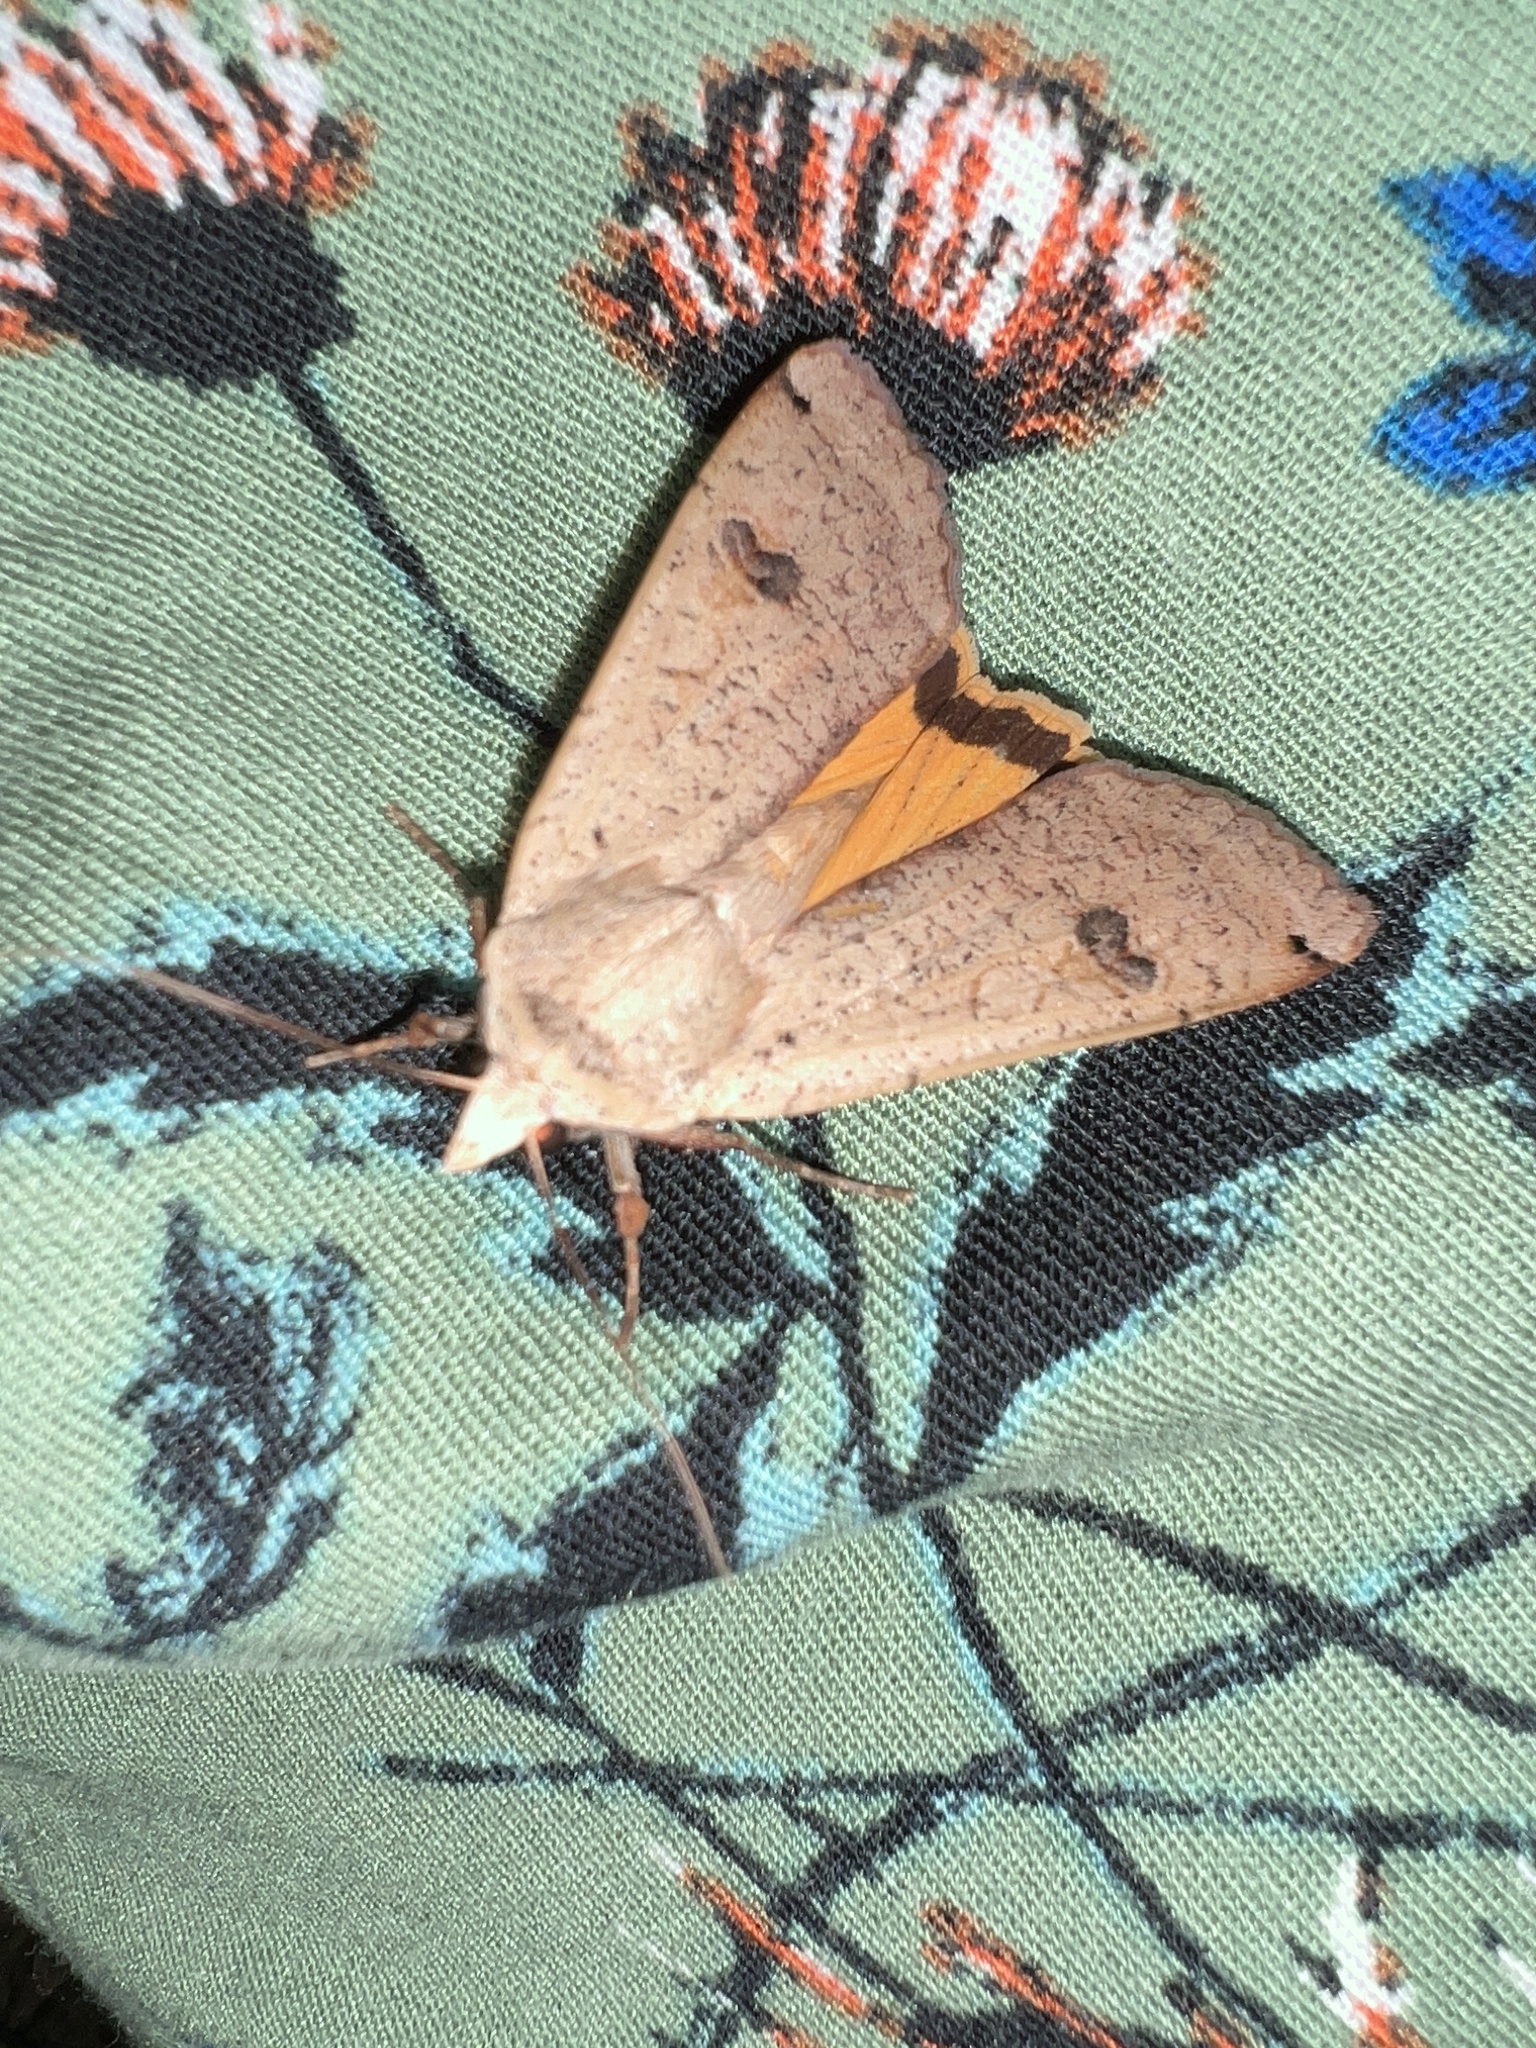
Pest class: cutworms